Environment of Ecuador

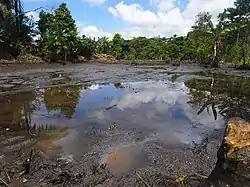
Oil pollution in the Lago Agrio oil field

Mining in Ecuador has come at a great environmental cost, though it has provided some financial revenue. Logging and oil exploitation are other major problems. In 2007, president Correa proposed the Yasuní-ITT Initiative so as to allow preserving the Yasuni national park, while still allowing to generate revenue for the country.